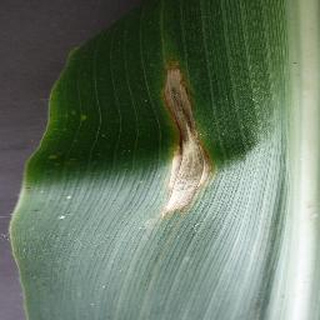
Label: corn_northern_leaf_blight